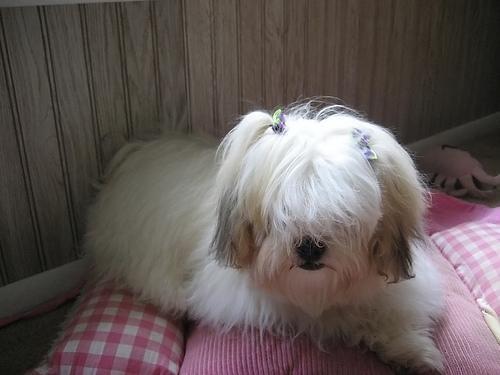
Shih-Tzu